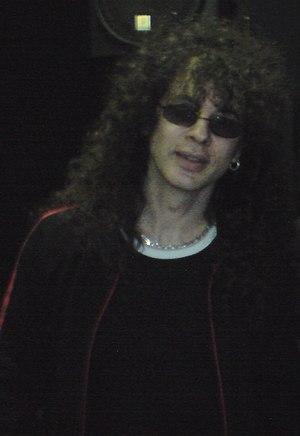
Patrick Rondat
Patrick Rondat est un guitariste français, dans la veine des guitaristes instrumentaux tels que Joe Satriani, Yngwie Malmsteen, Paul Gilbert. Il explore le metal progressif, le rock instrumental, le Metal néo-classique ou encore la musique électronique avec Jean-Michel Jarre. Il est connu pour sa maîtrise de la technique de l'aller/retour au médiator.